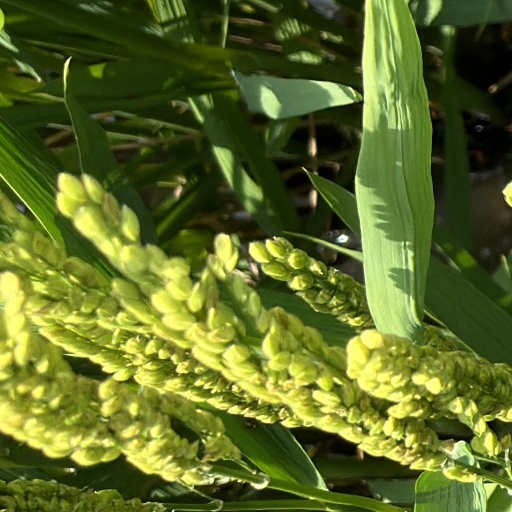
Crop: rice